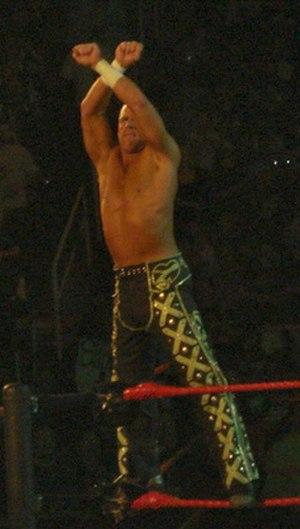
Shawn Michaels faisant le «
Shawn Michaels, de son vrai nom Michael Shawn Hickenbottom, est un catcheur et acteur américain principalement connu pour son travail à la World Wrestling Federation/Entertainment où il a remporté durant sa carrière quatre championnats du monde, ainsi que trois fois le championnat Intercontinental, une fois le championnat européen, deux fois le championnat par équipe, une fois le championnat du monde par équipe et une fois le championnat par équipe unifié.
D-Generation X était un clan de catcheurs formé à la World Wrestling Entertainment. Le groupe s'est formé au début de l'Attitude Era. Leur gimmick est celui d'une bande de rebelles qui enfreignaient les règles, agissent et parlent sans limite. Réputés pour leur humours et leurs blagues, le groupe a été surnommé à plusieurs reprises le «groupe le plus controversé de l'histoire de la World Wrestling Federation/Entertainment».